Louis-Maurice Boutet de Monvel

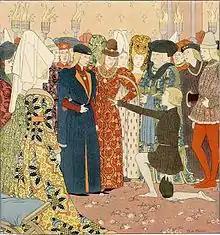
Illustration from "Jeanne d'Arc" (1896)

In 1873 he exhibited for the first time at the Salon, showing a painting entitled "Temptation". He won a bronze medal in 1878 for "The Good Samaritan" and a silver medal in 1880 for "The Lesson Before the Sabbath".